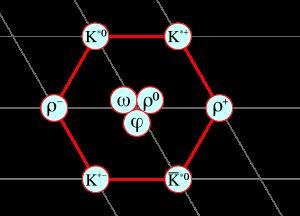
Un méson est, en physique des particules, une particule composite composée d'un nombre pair de quarks et d'antiquarks.